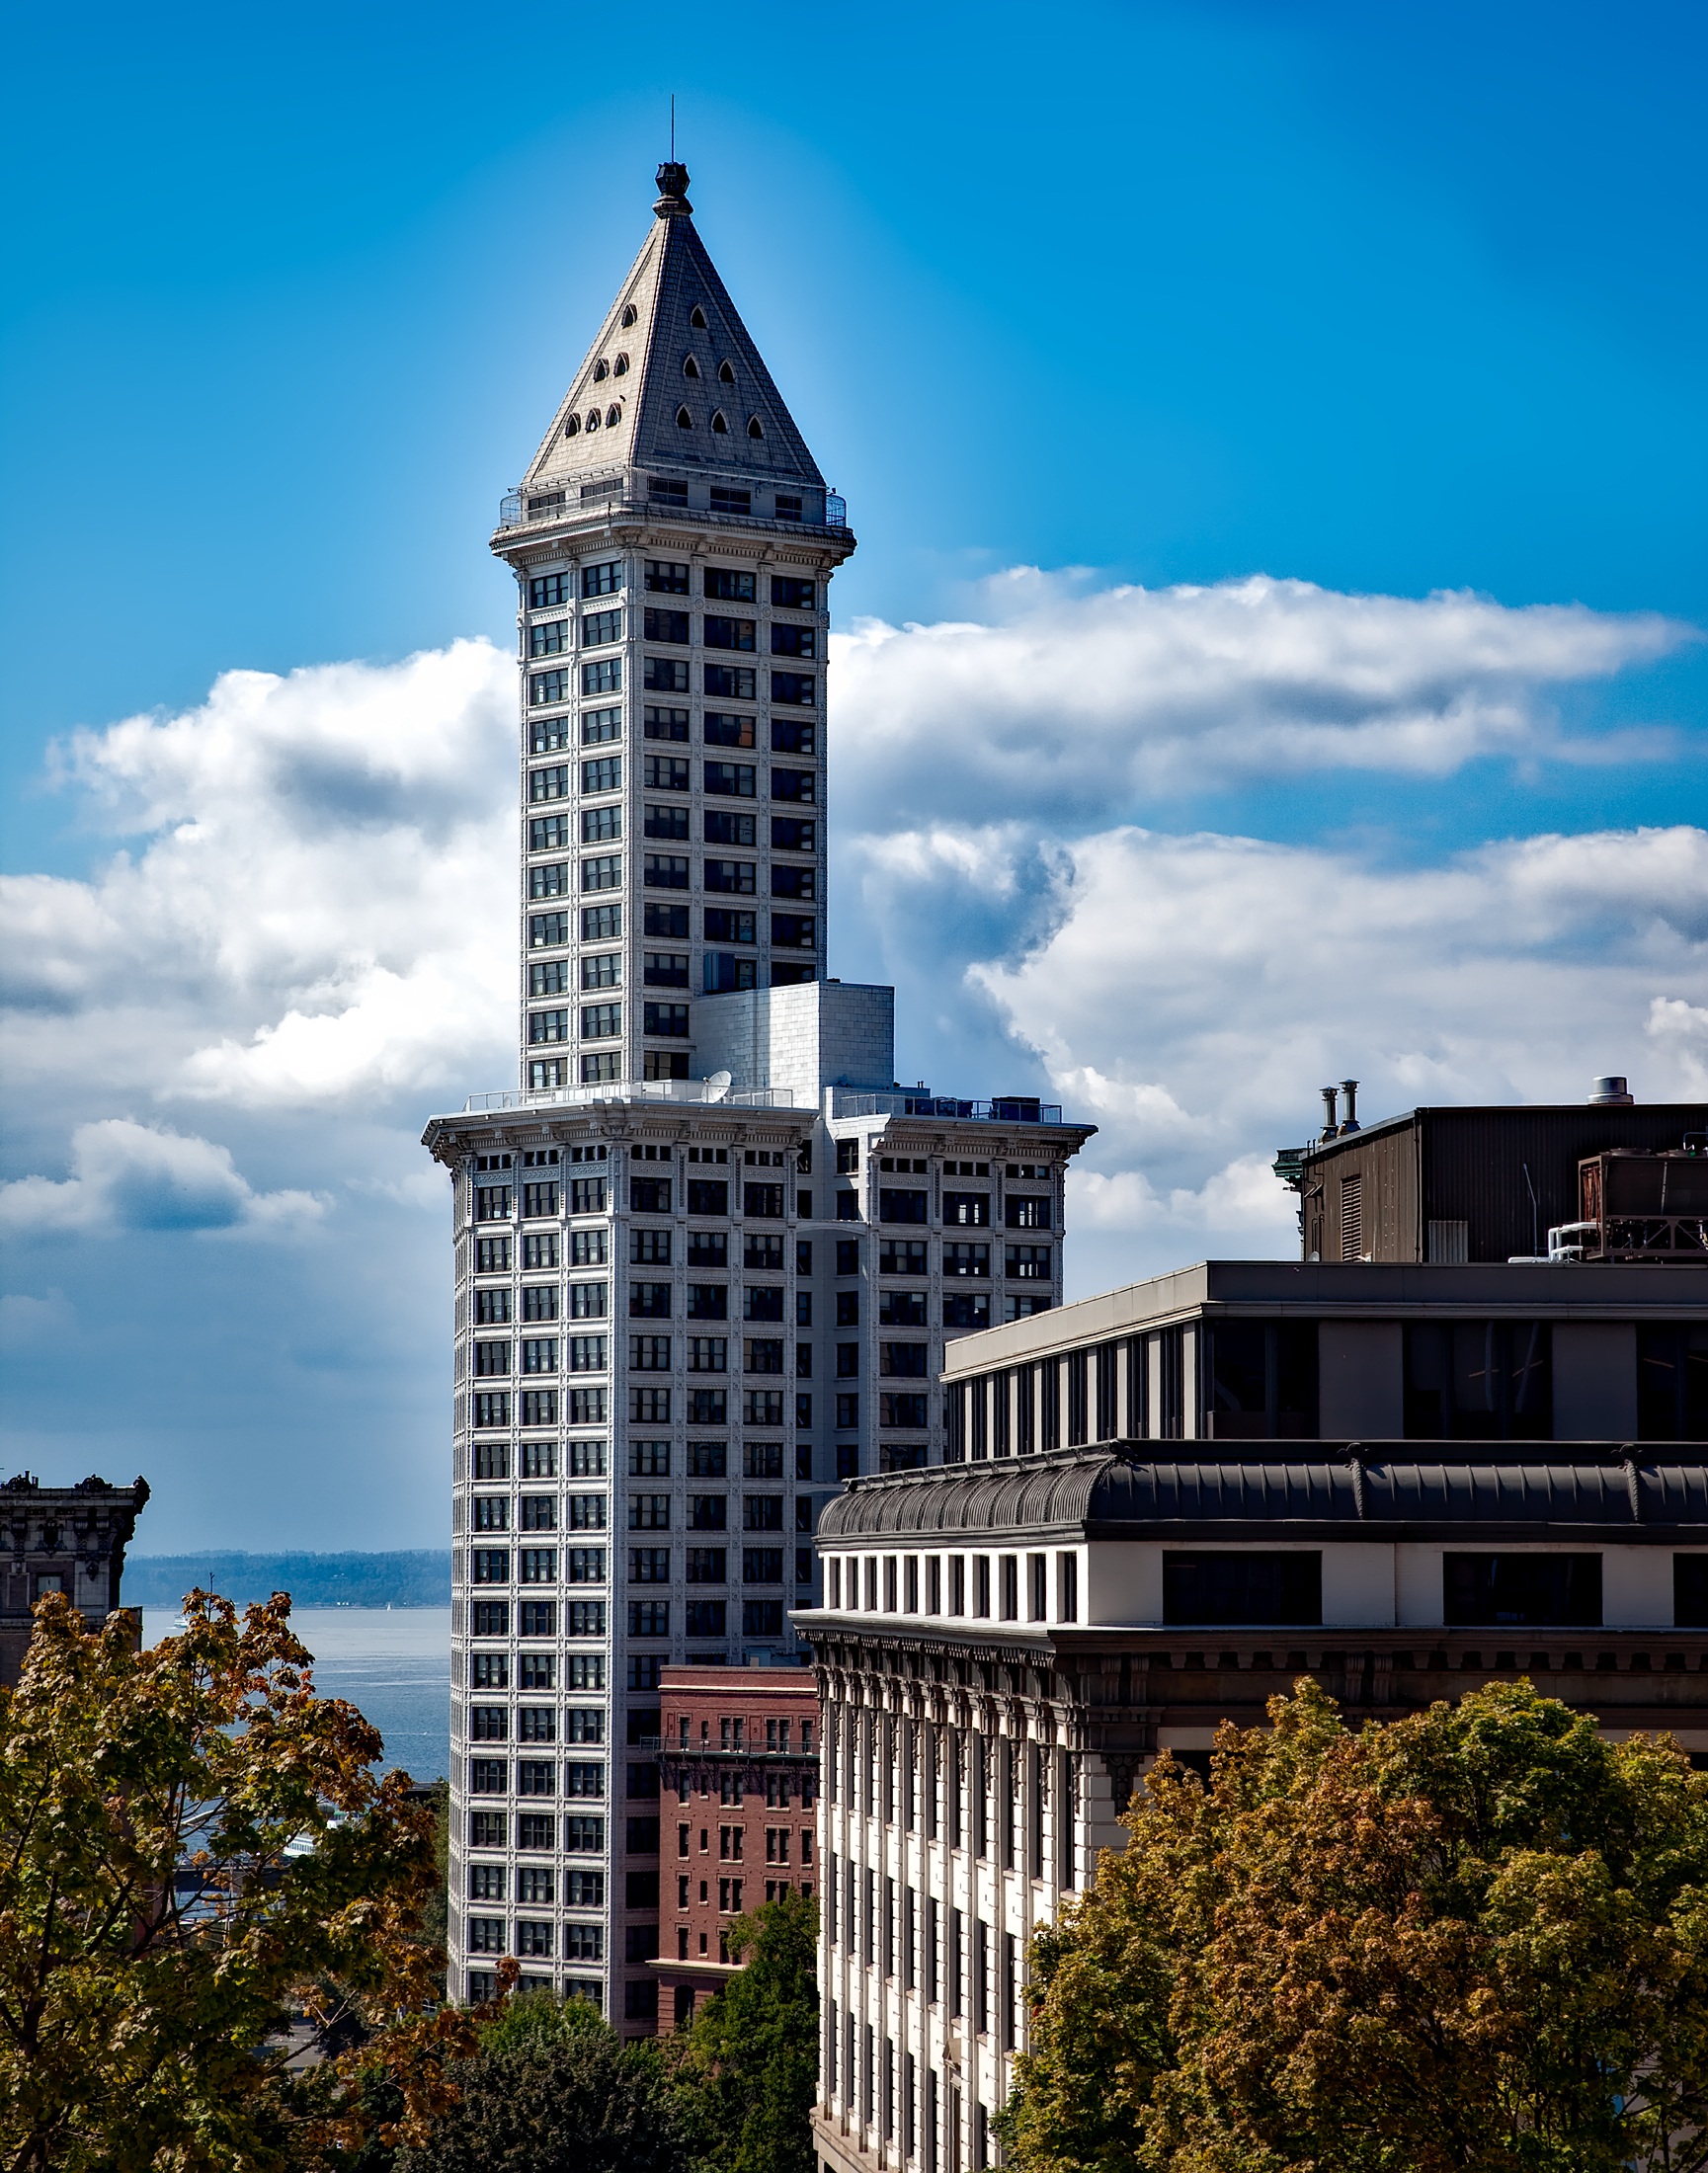
architecture, sky, skyline, city, skyscraper, urban, cityscape, downtown, tower, landmark, facade, historic, tower block, washington, seattle, hdr, clouds, buildings, metropolis, cities, smith tower, urban area, residential area, human settlement, metropolitan area